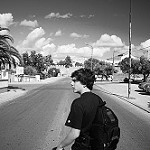
Label: B & W